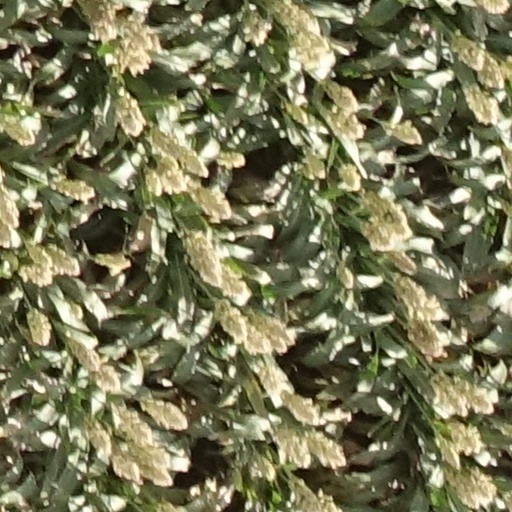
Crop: sorghum